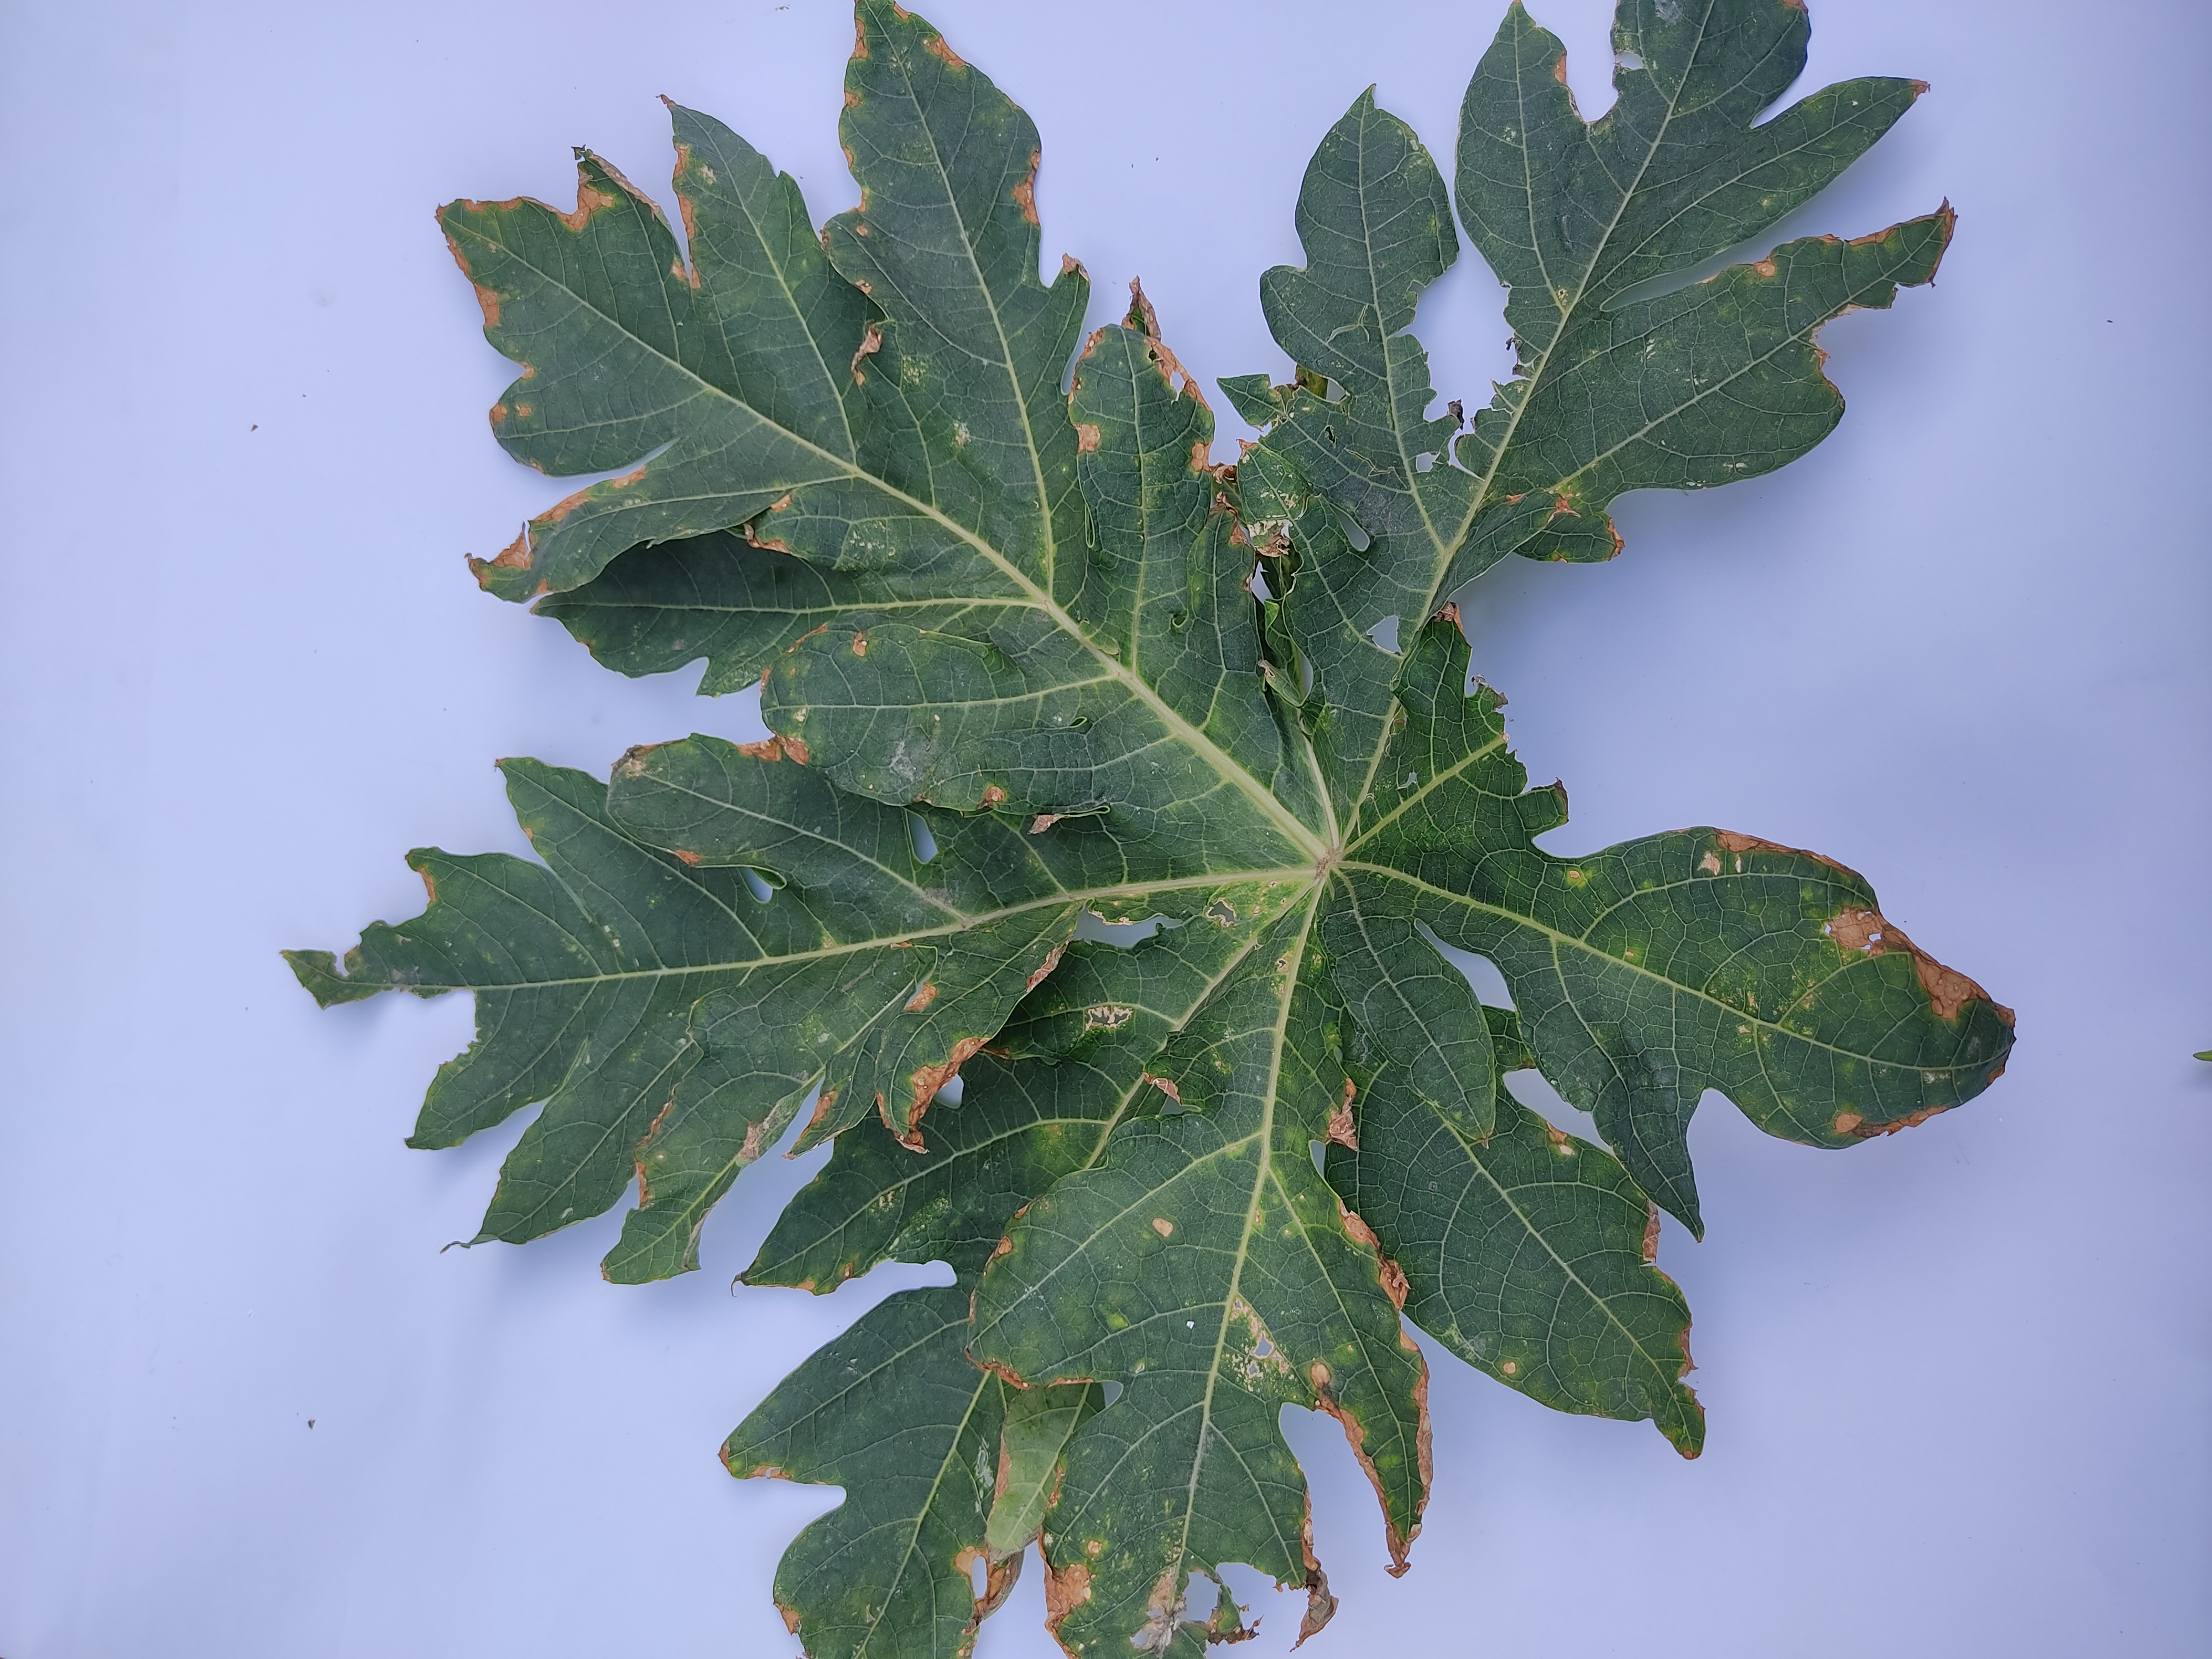
Label: Mite Disease